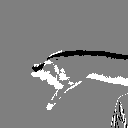
ASL letter: j